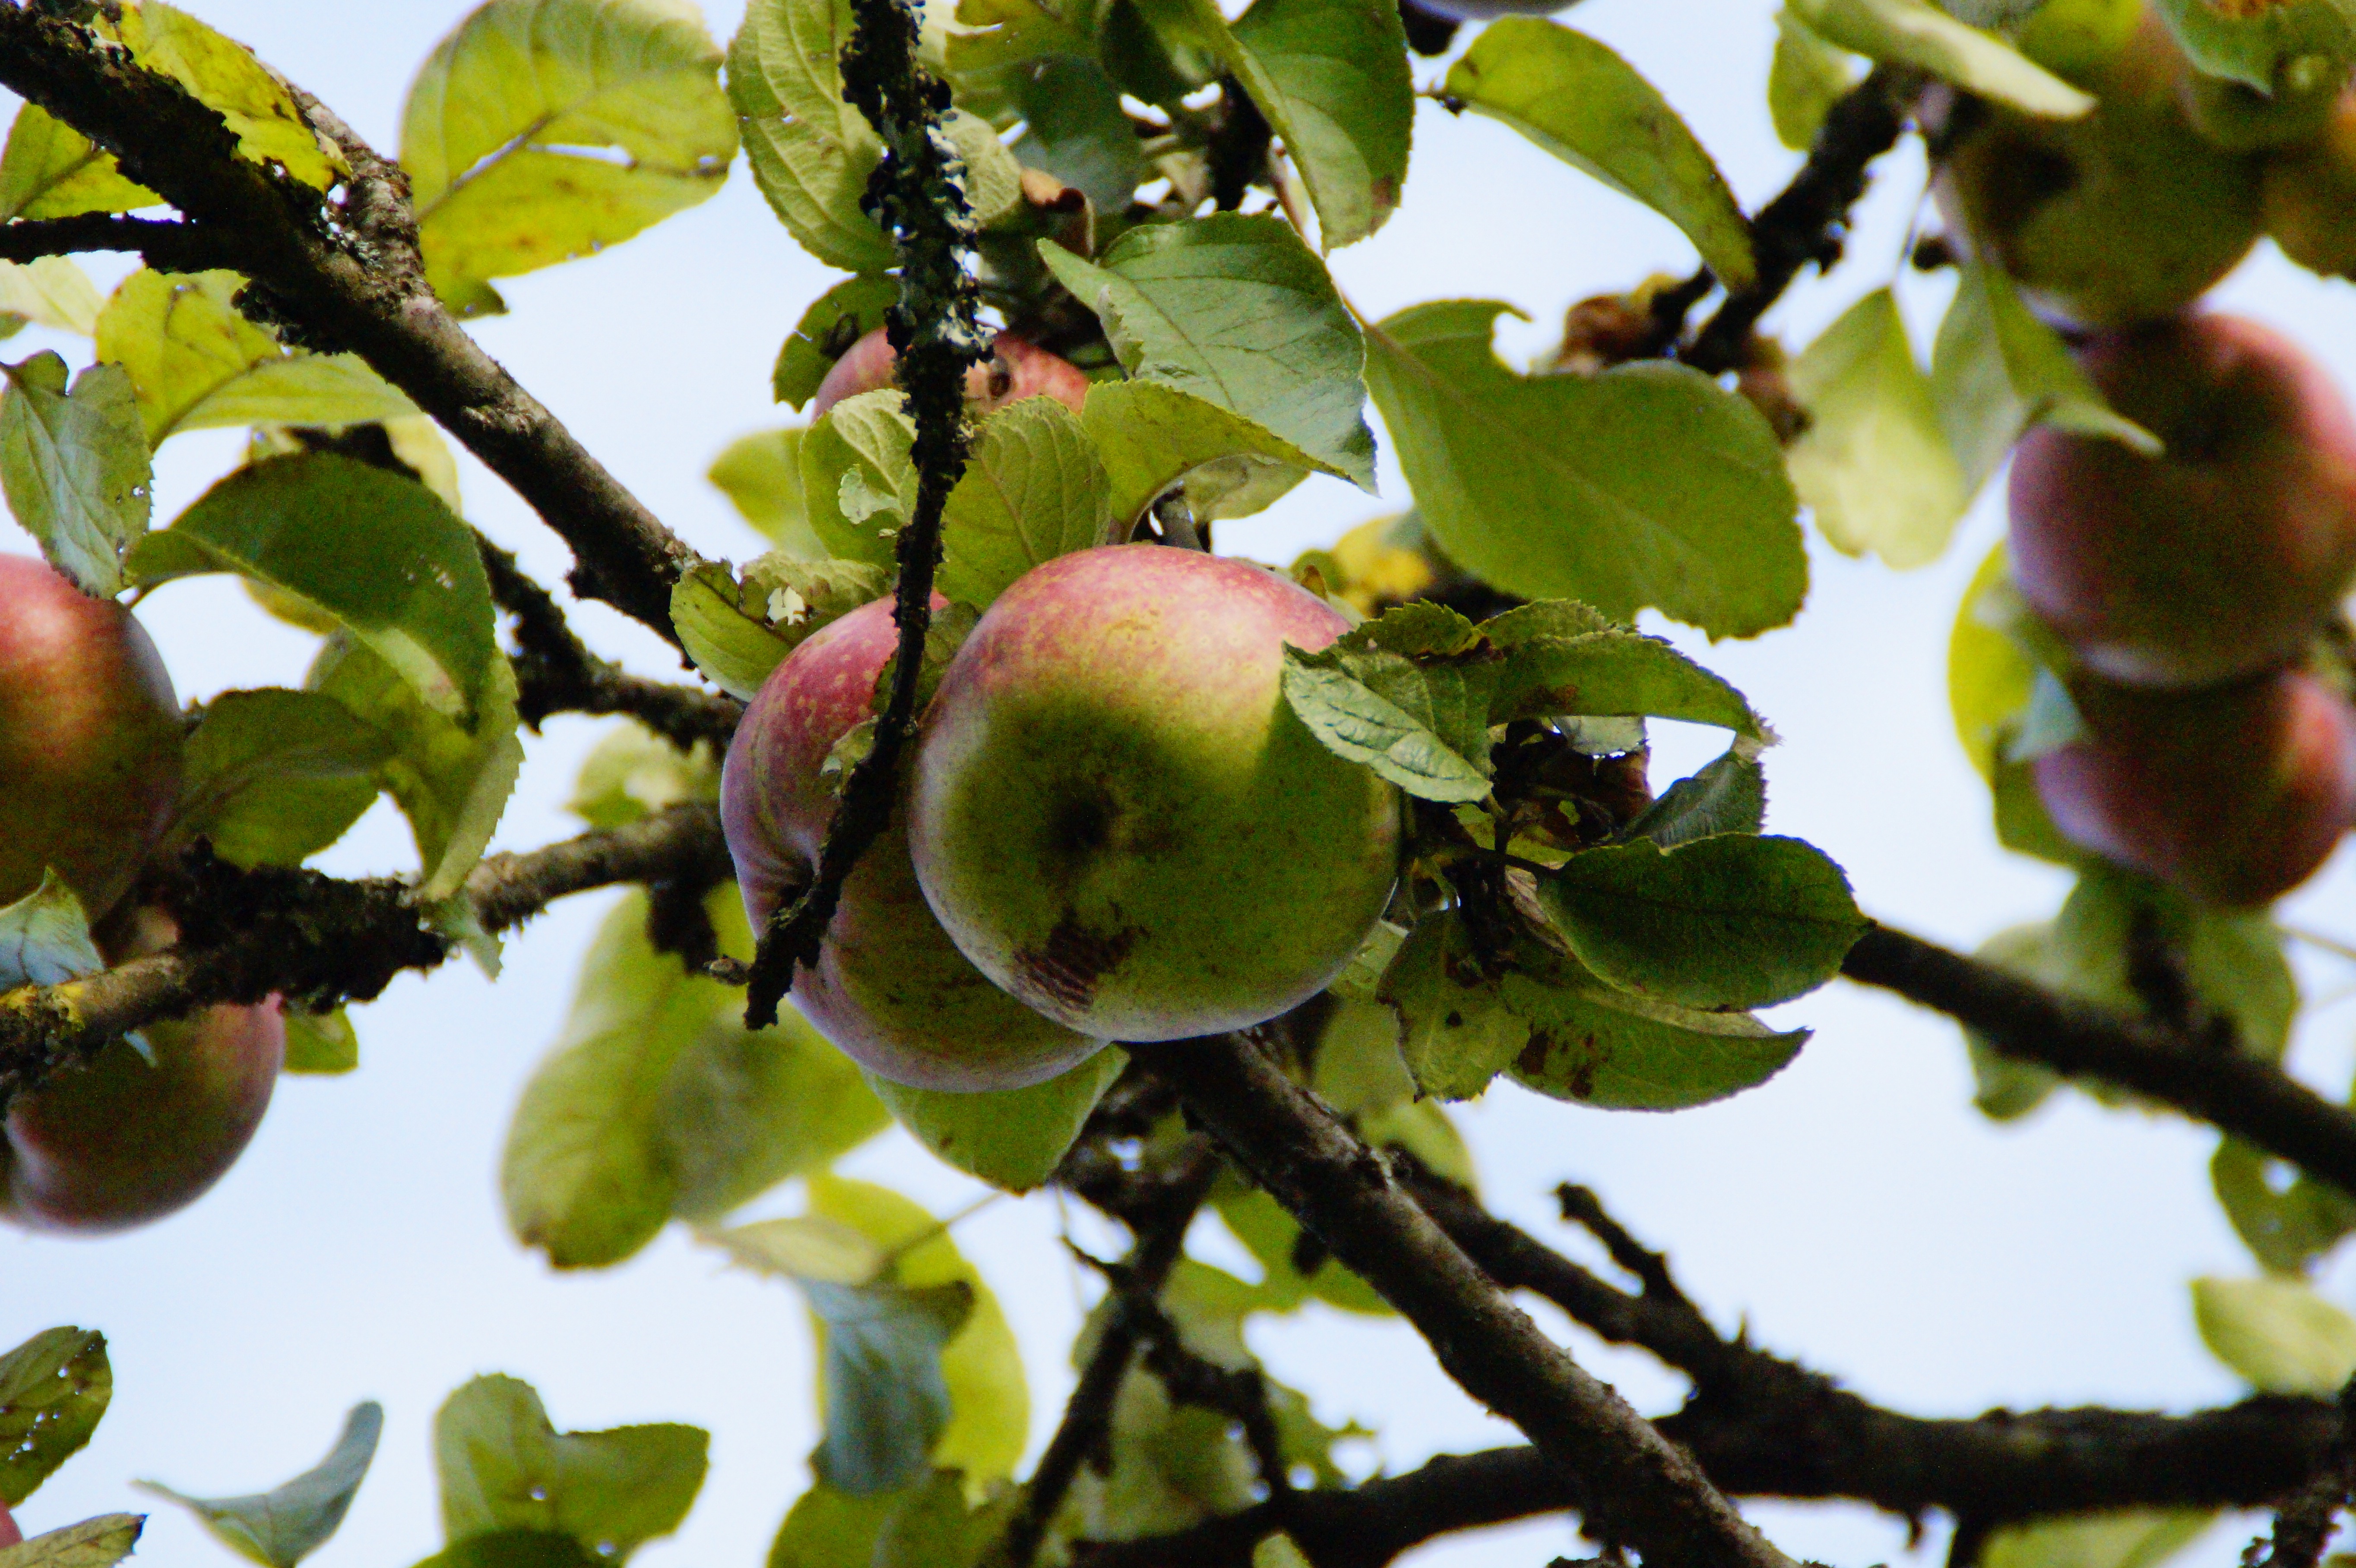
apple, tree, branch, blossom, plant, fruit, berry, leaf, flower, ripe, food, green, produce, autumn, flora, shrub, fruit tree, october, apple tree, flowering plant, rose family, damson, woody plant, land plant